Sharon Percy Rockefeller

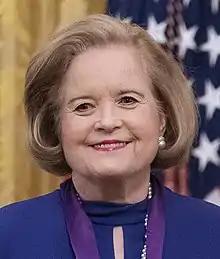
Rockefeller in 2019

Sharon Lee Percy Rockefeller (born December 10, 1944) is married to former West Virginia Senator John Davison "Jay" Rockefeller IV and served as that state's First Lady from 1977 to 1985 during her husband’s terms as governor.